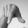
ASL letter: Q